The Loveday Loyalty

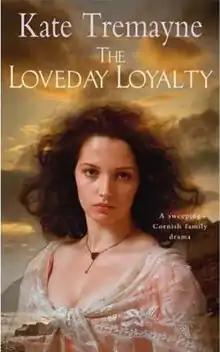
First edition cover

The Loveday Loyalty is the seventh book in the Loveday series written by Kate Tremayne.